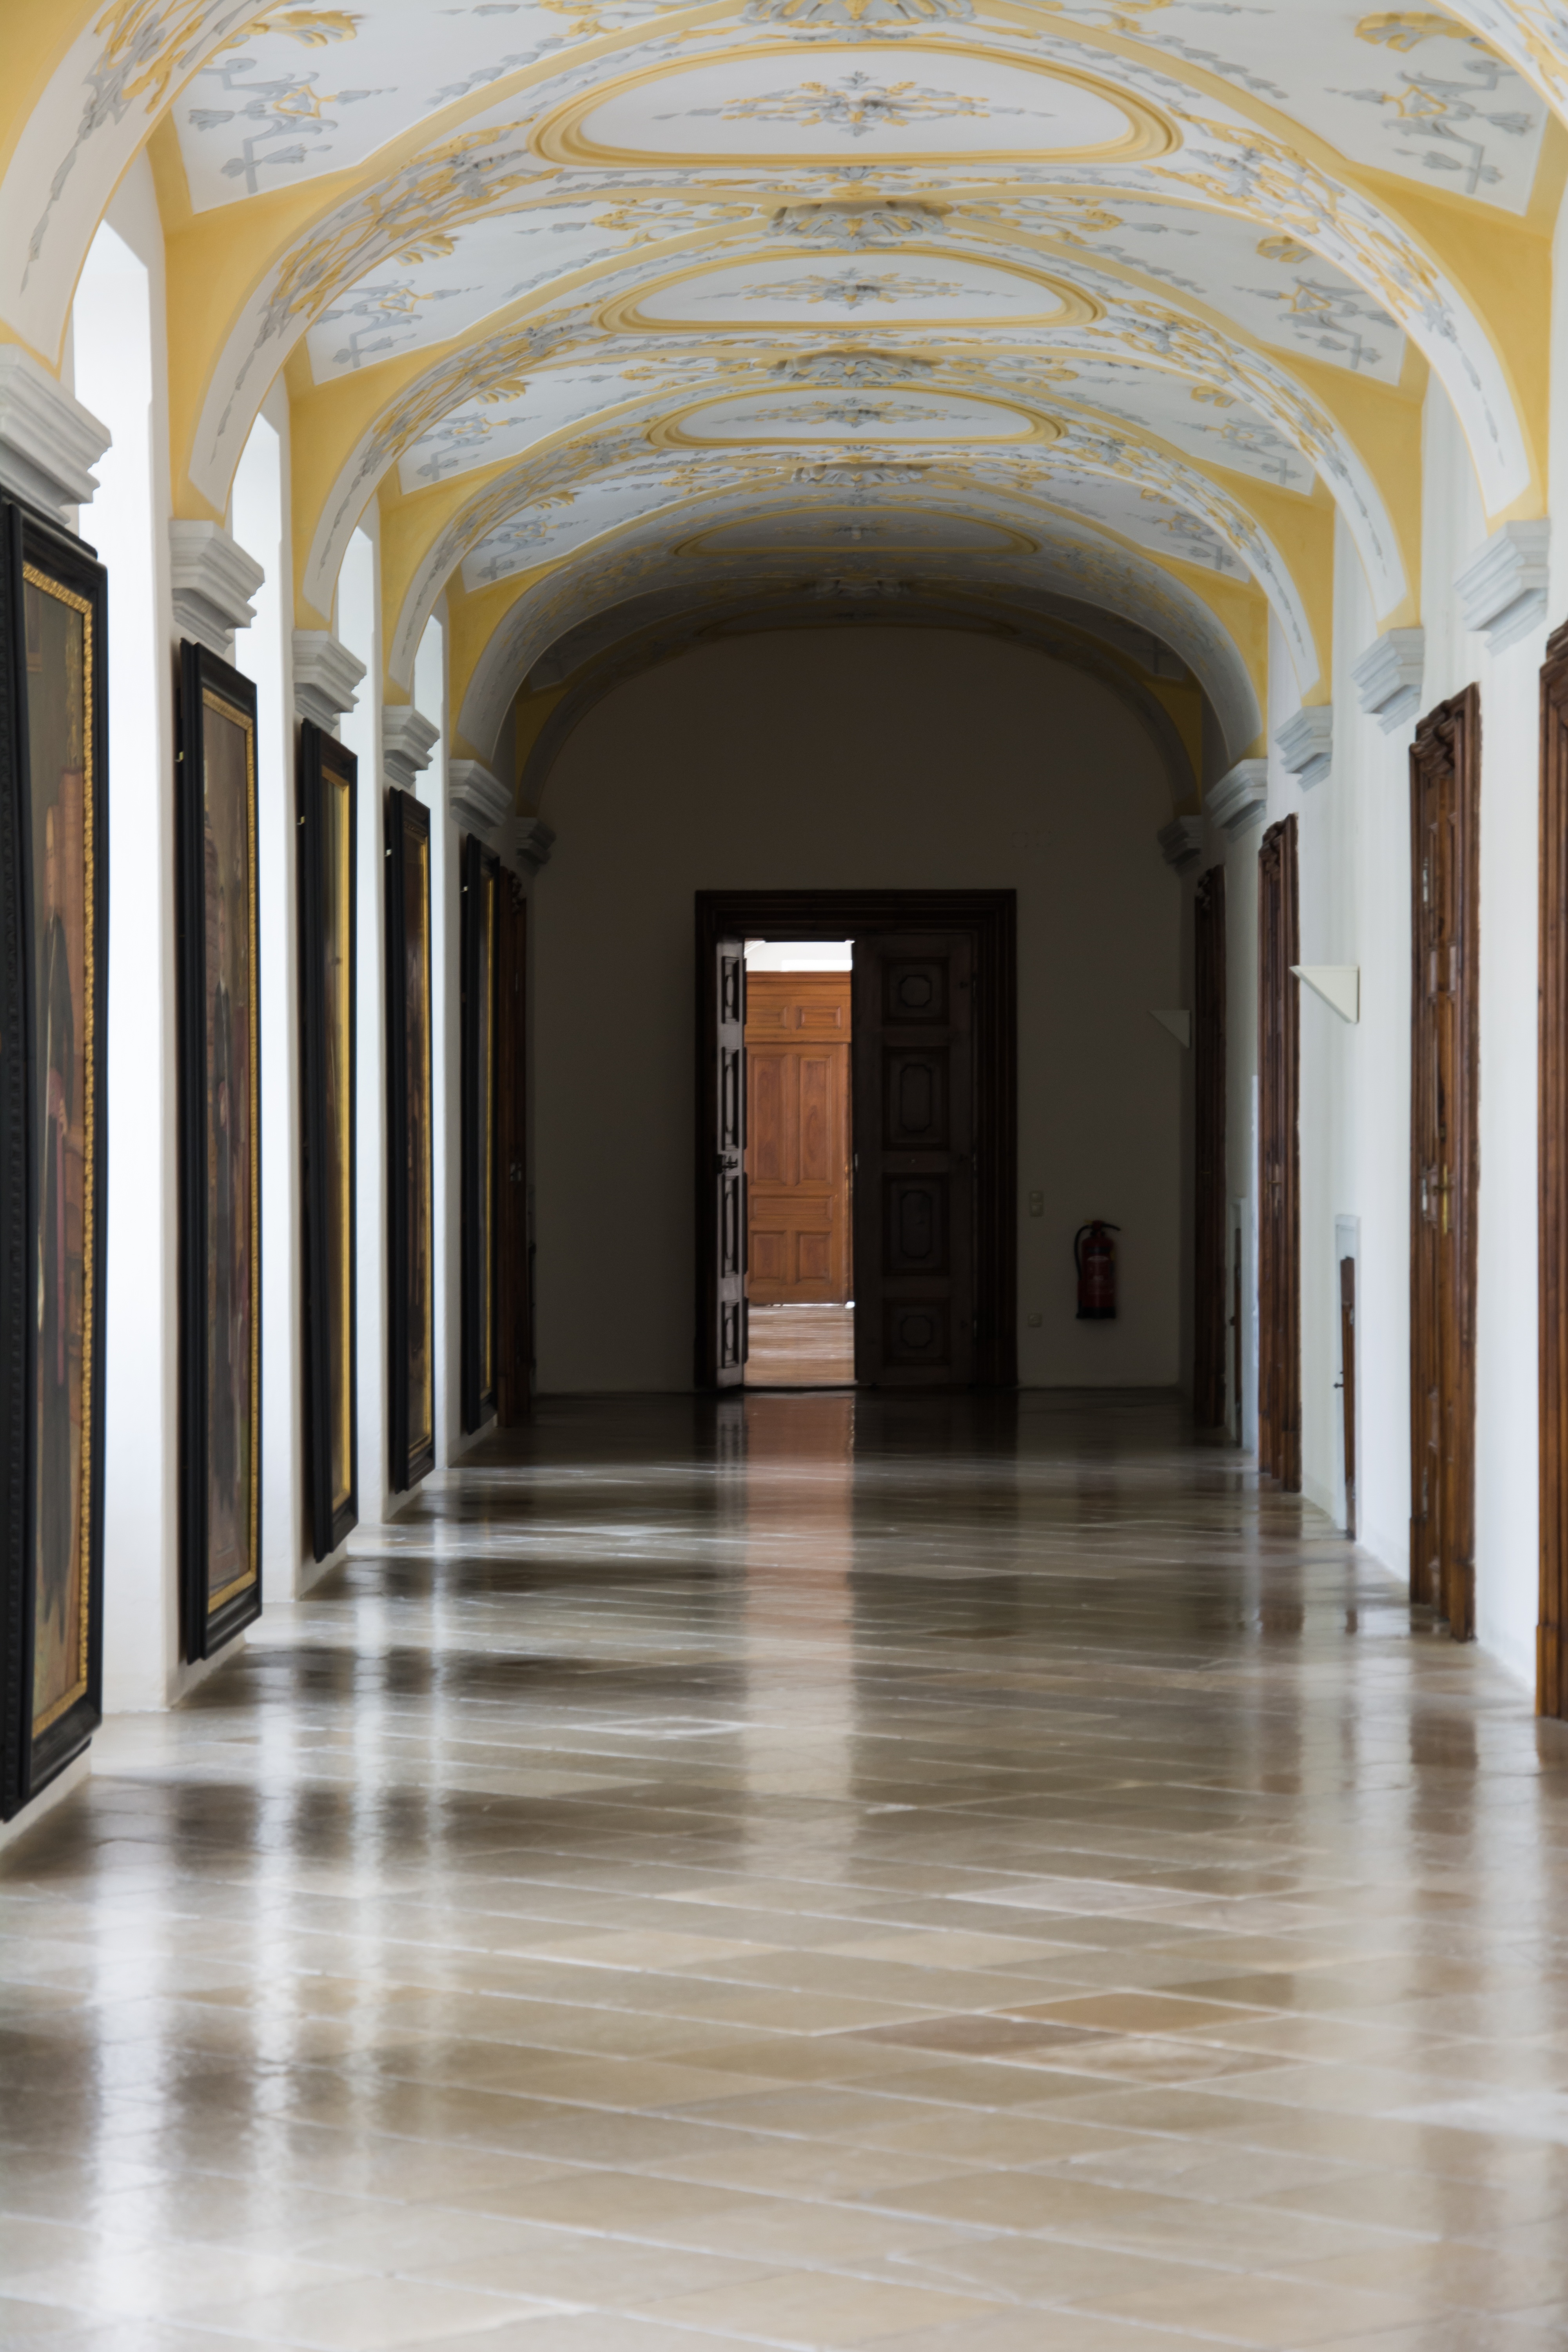
light, architecture, wood, floor, building, arch, column, hall, romantic, interior design, archway, monastery, symmetry, tourist attraction, estate, gang, exam, flooring